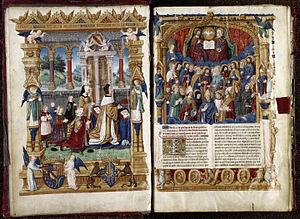
Le Maître de Philippe de Gueldre désigne par convention un enlumineur actif à Paris et peut-être à Rouen entre 1495 et 1510. Il doit son nom à un manuscrit de La Grande Vie de Jésus-Christ peint pour Philippe de Gueldre conservé à la Bibliothèque municipale de Lyon.
Philippe de Gueldre, née le 9 novembre 1464 à Grave et morte le 28 février 1547 à Pont-à-Mousson, dans le couvent des Clarisses, était la fille d'Adolphe d'Egmont, duc de Gueldre et de Catherine de Bourbon.